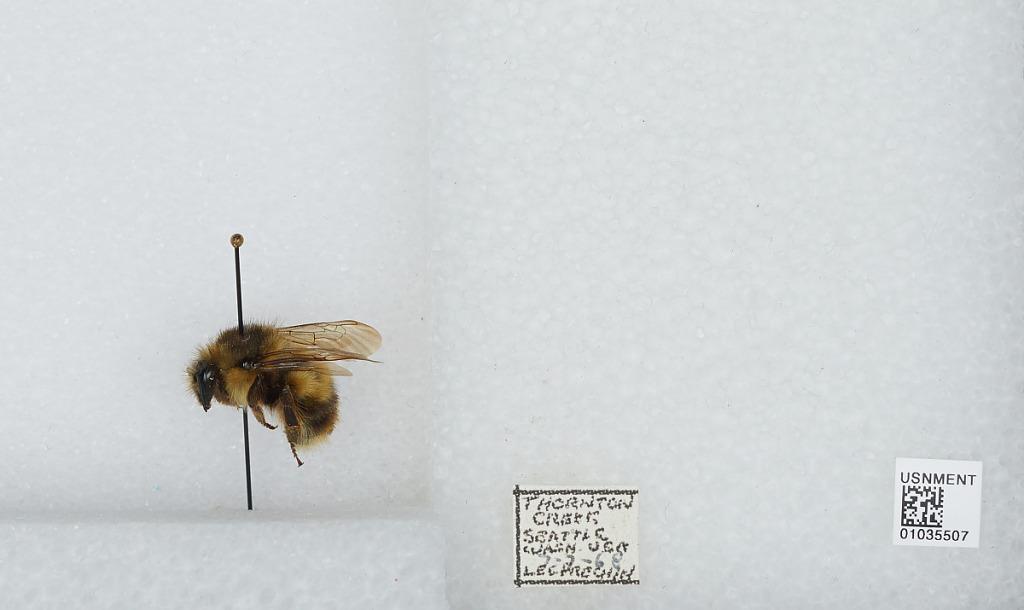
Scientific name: Bombus (Pyrobombus) mixtus Cresson
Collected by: L. Frechin
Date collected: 1968-7-7
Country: United States
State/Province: Washington
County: King
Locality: Thorton Creek, Seattle
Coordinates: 47.7031, -122.309